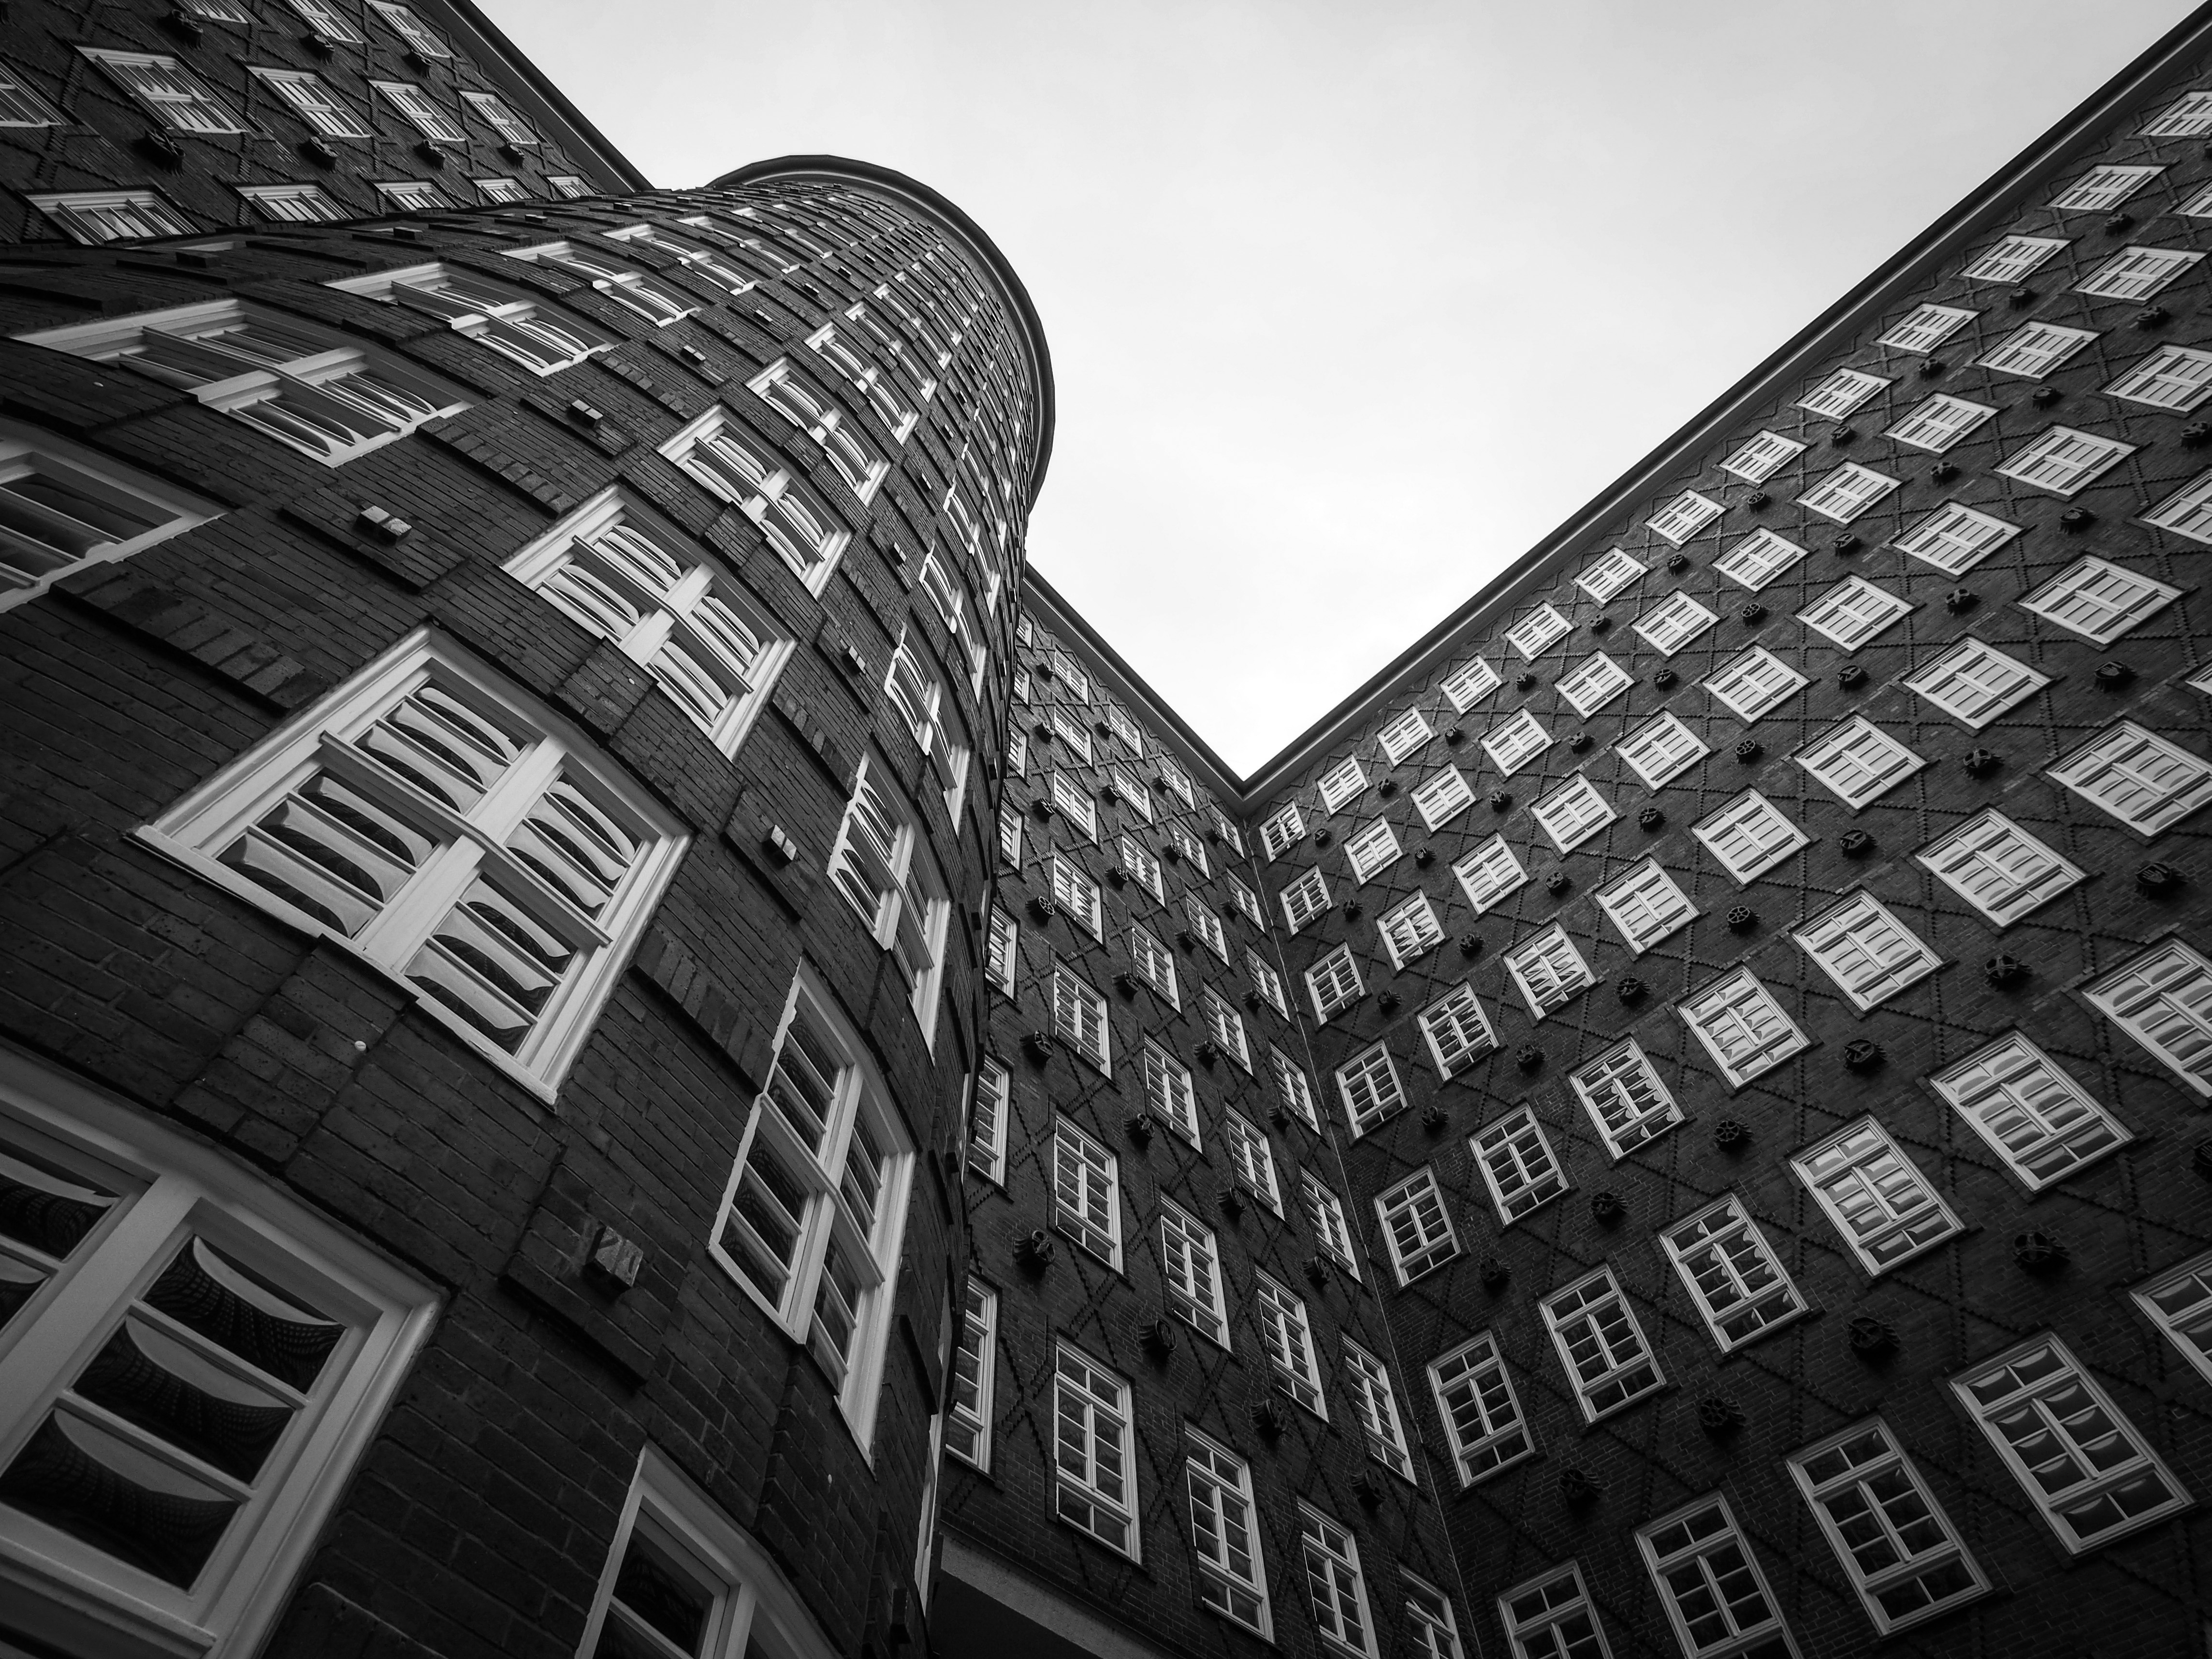
light, black and white, architecture, white, photography, skyscraper, cityscape, line, black, monochrome, tower block, symmetry, deutschland, shape, hamburg, metropolis, urban area, monochrome photography